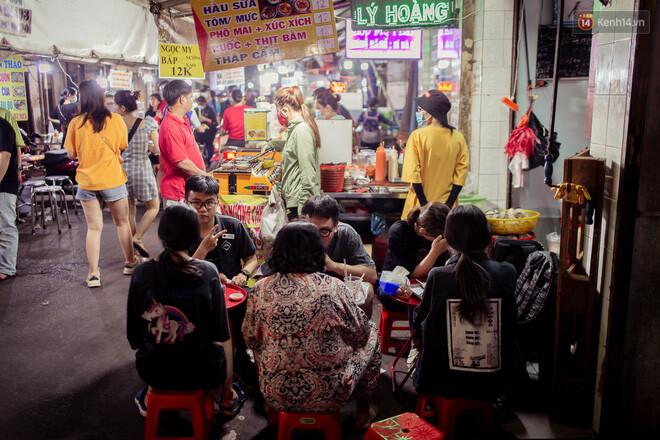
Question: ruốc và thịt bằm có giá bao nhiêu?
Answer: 12